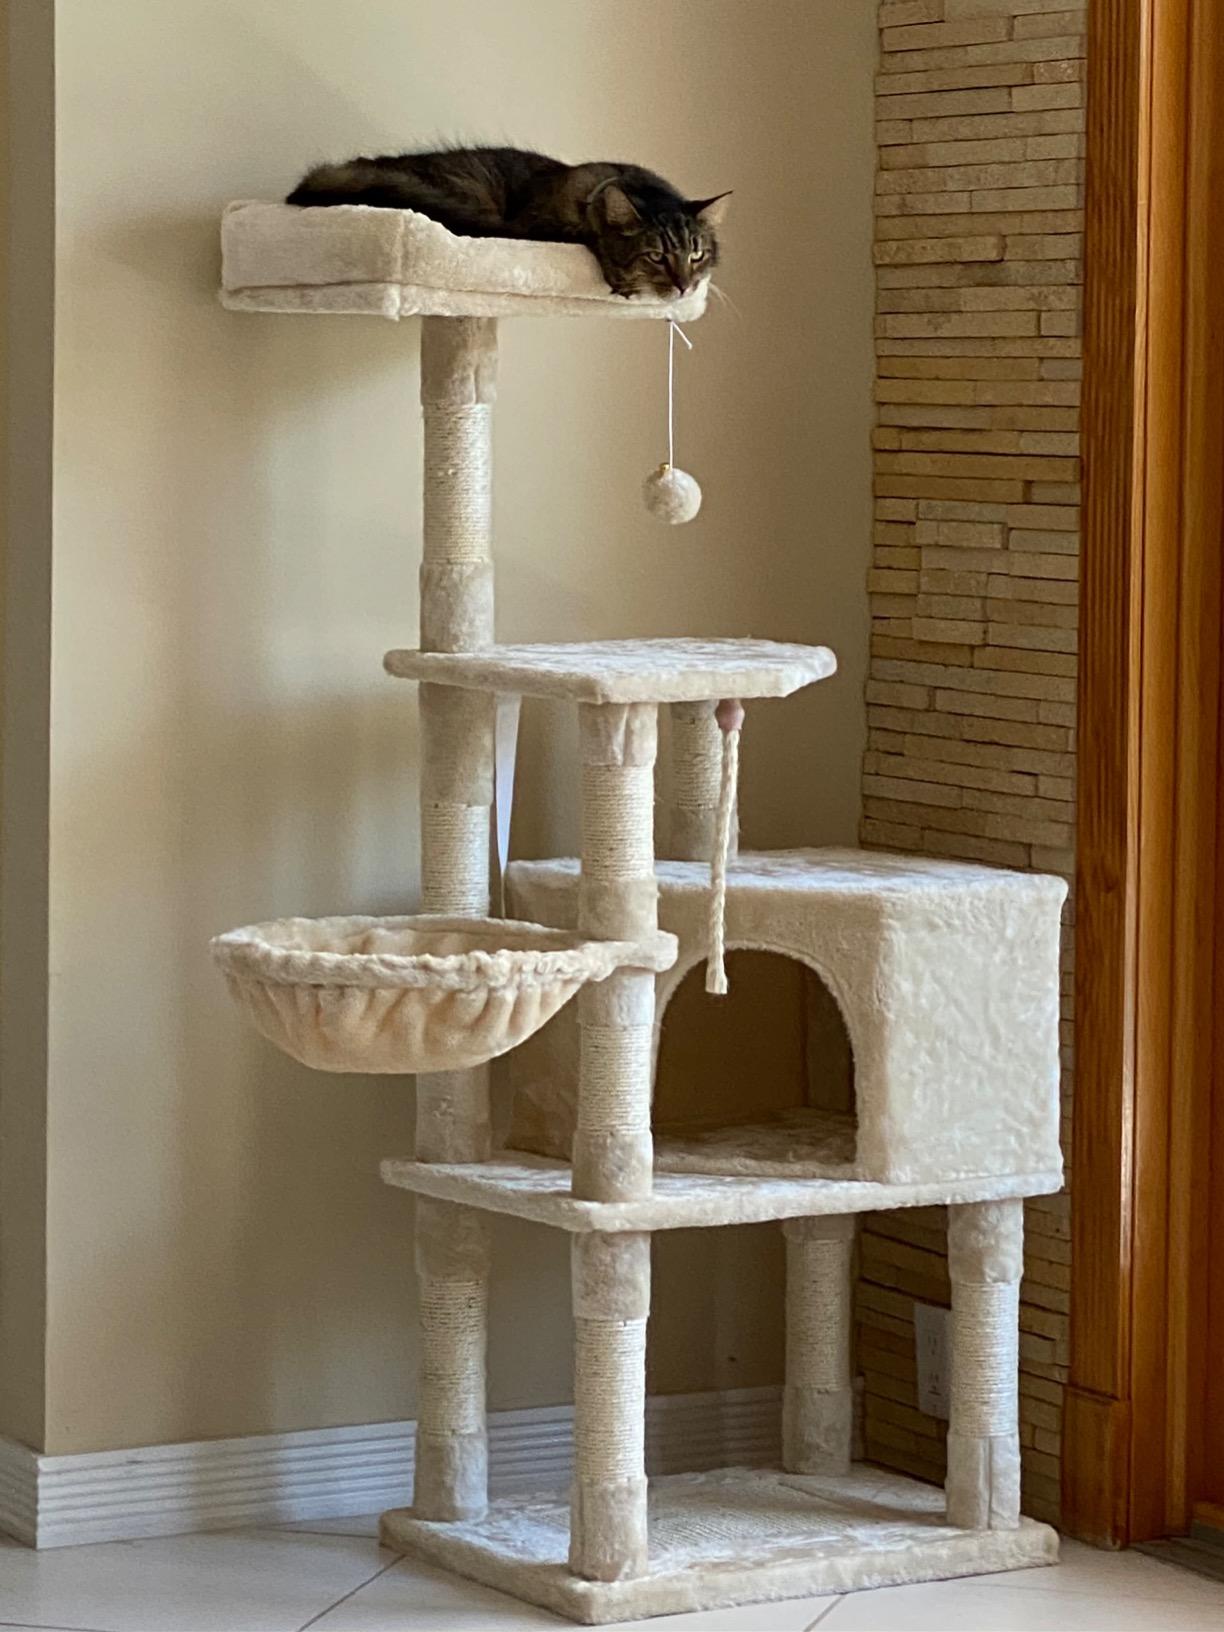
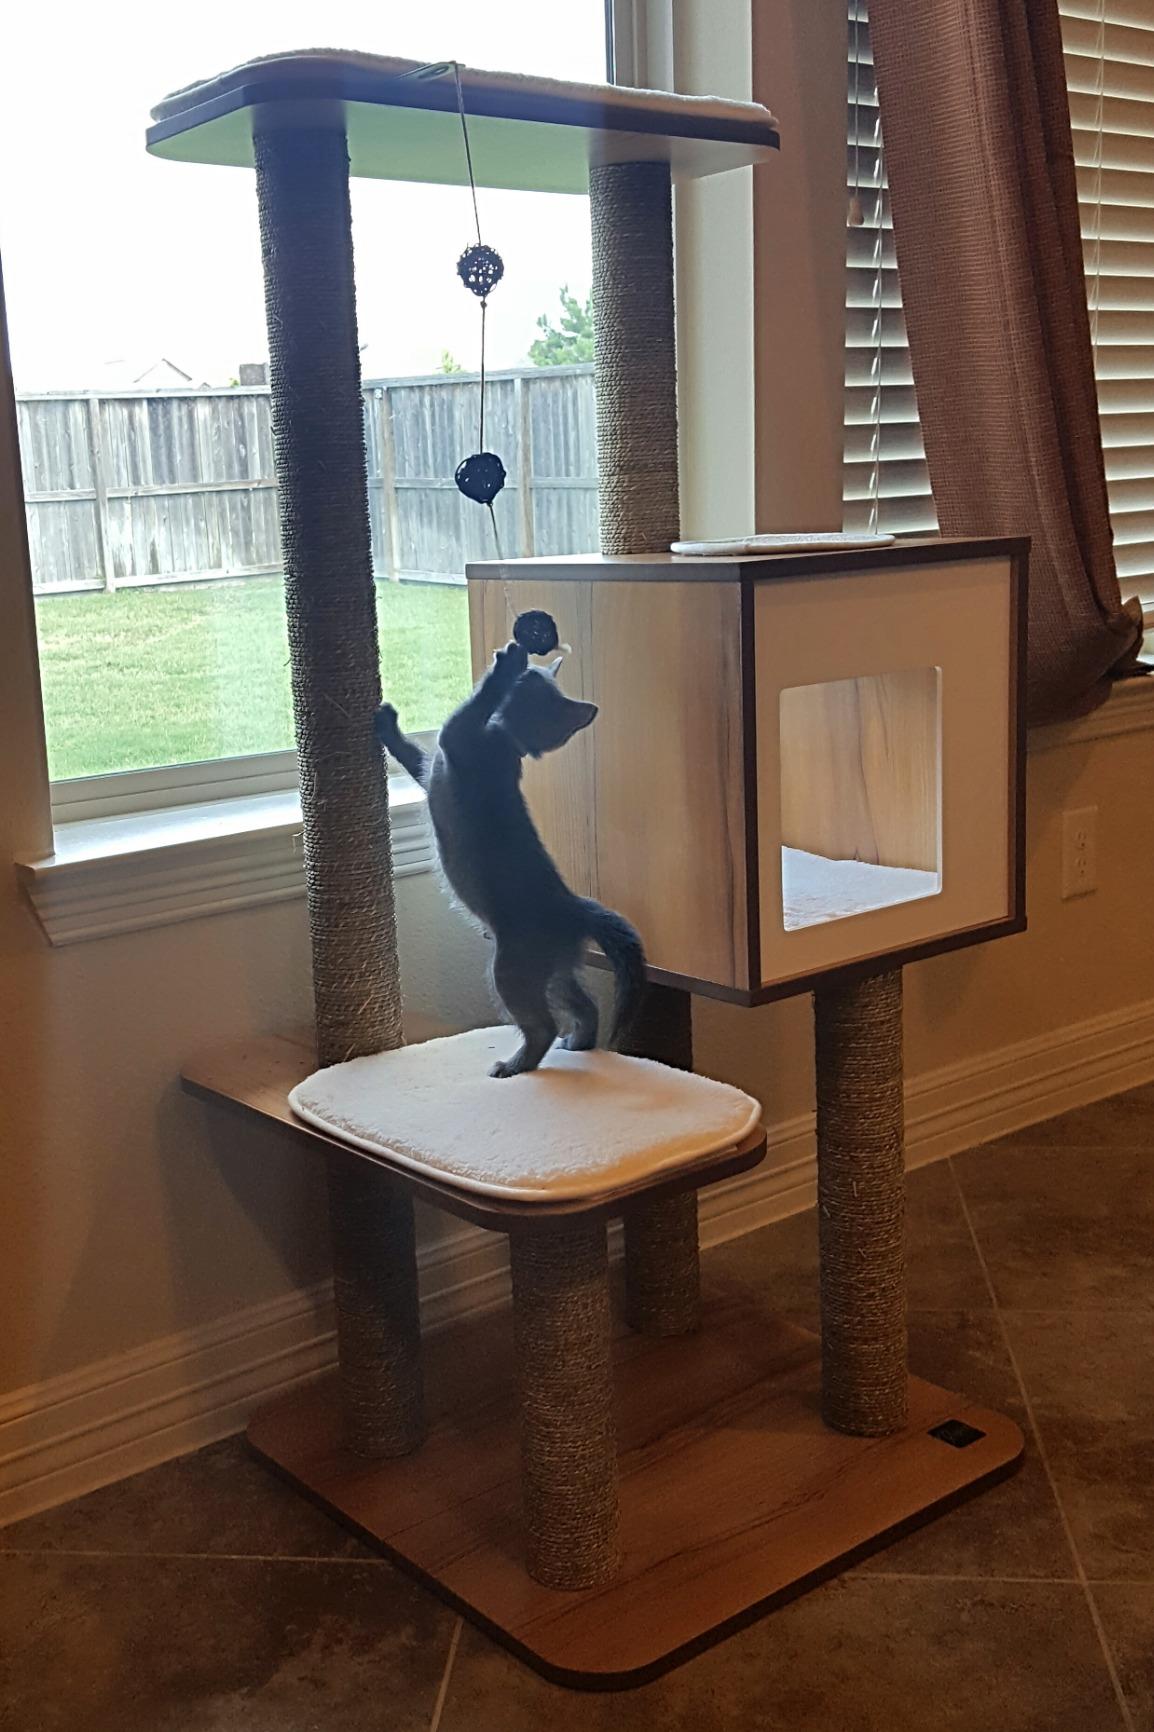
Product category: items_cat tree
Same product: no